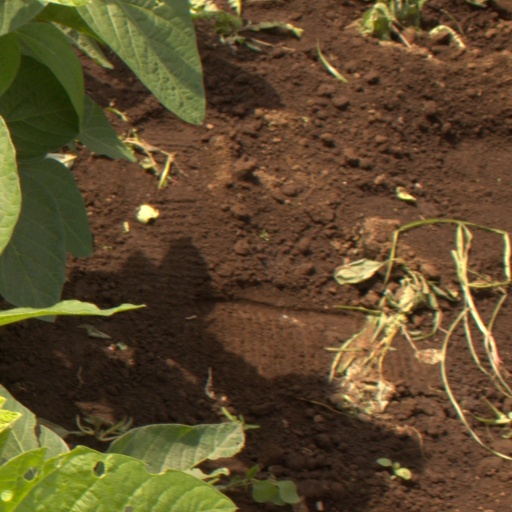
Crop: soybean